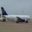
Label: airplane